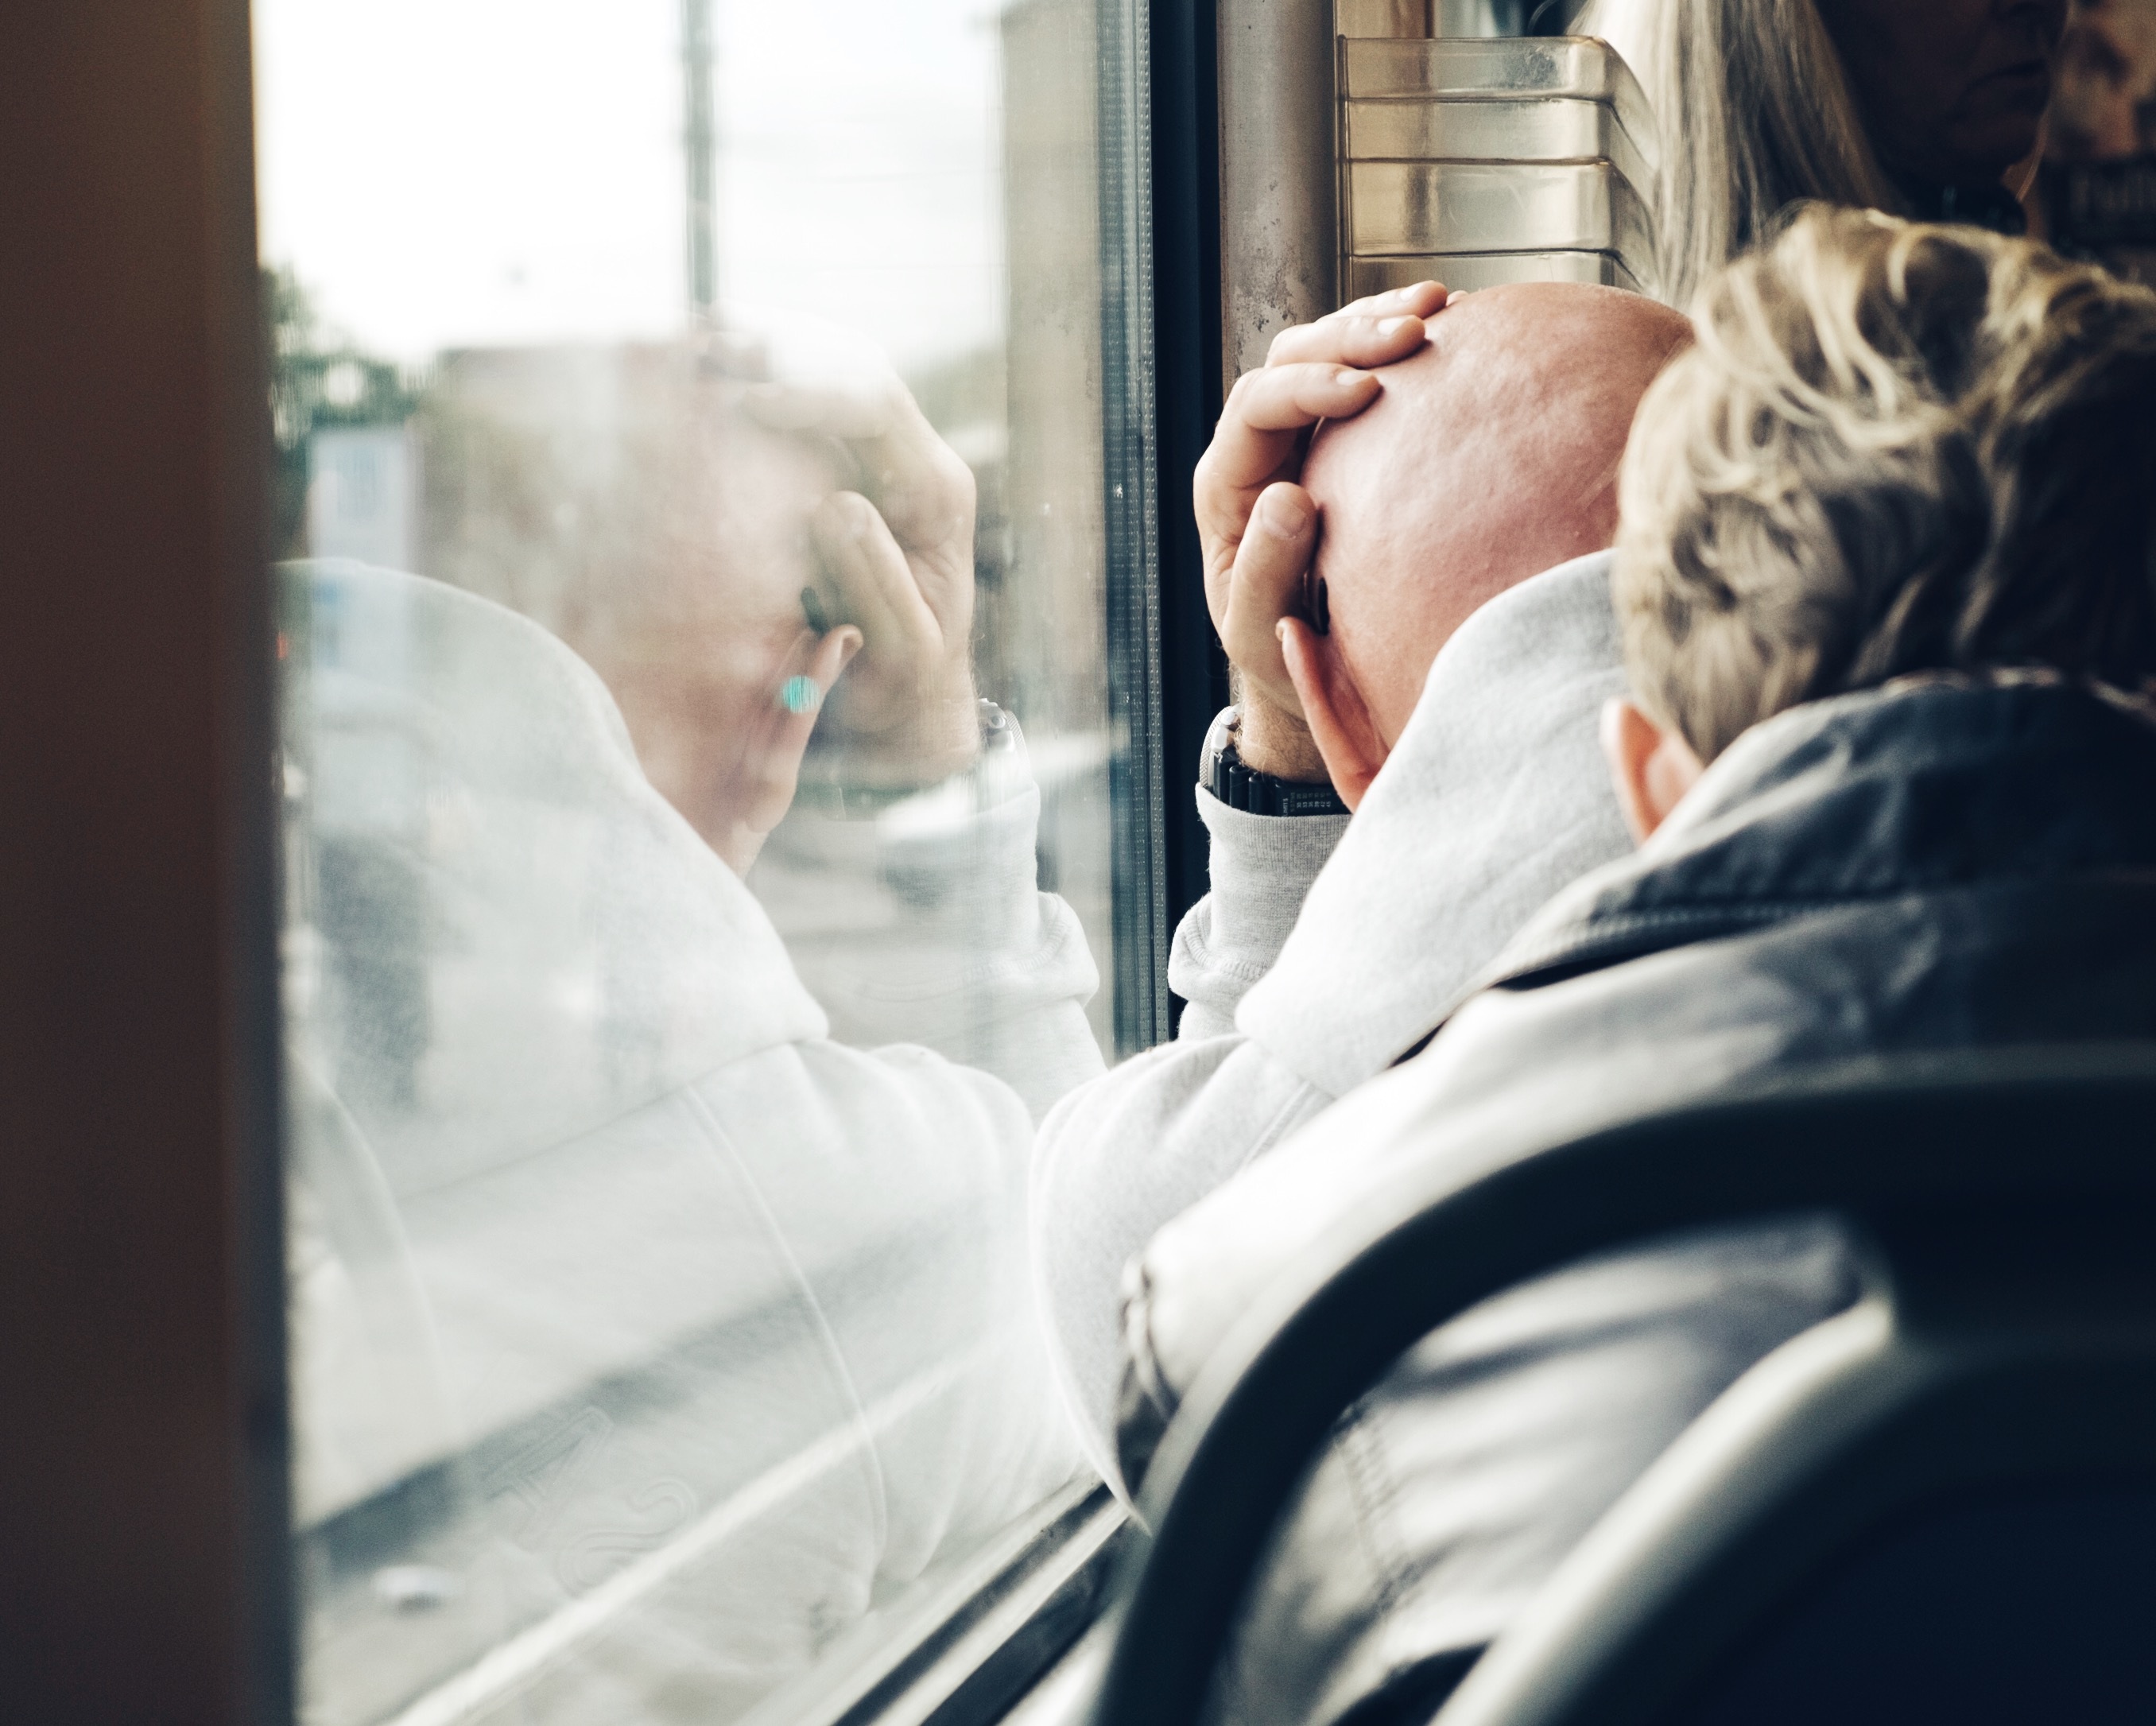
man, person, people, train, reflection, public transportation, caucasian, bald, photograph, interaction